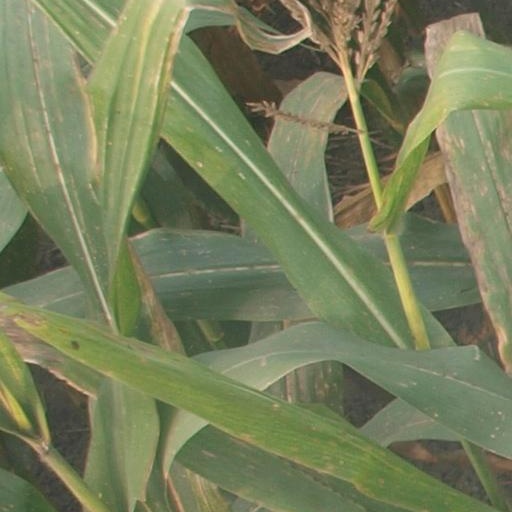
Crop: maize; corn